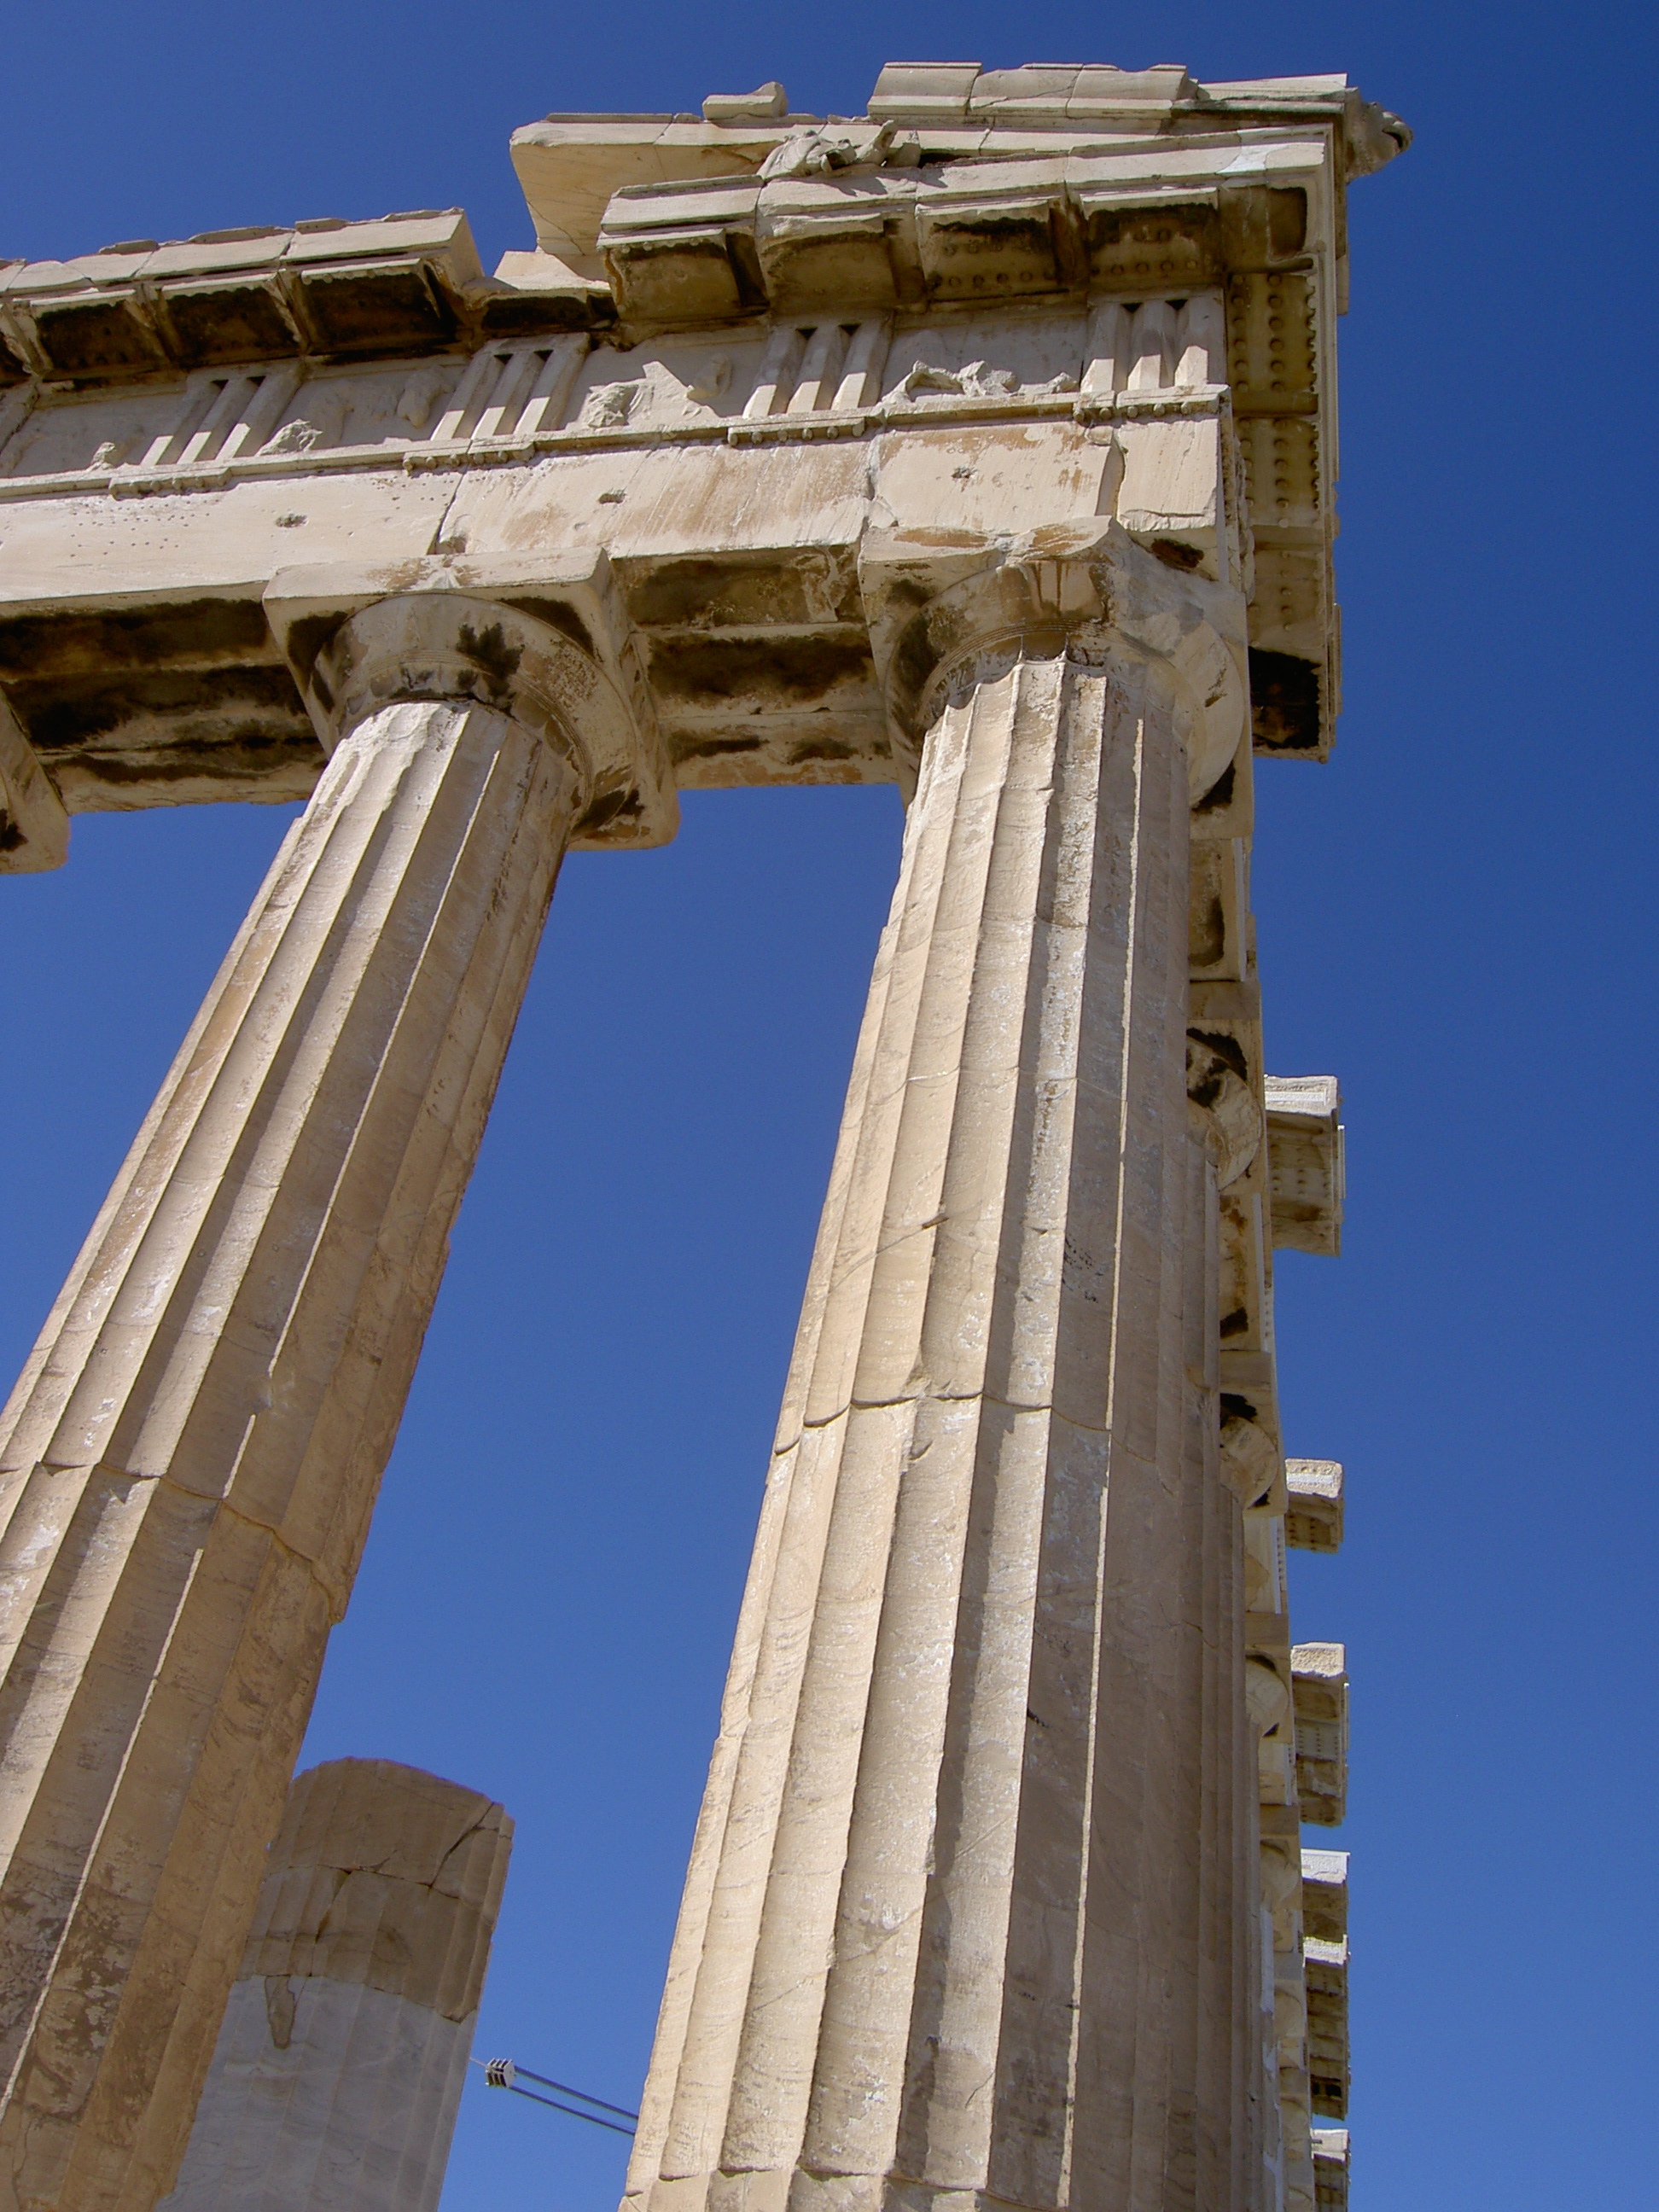
sky, ancient roman architecture, roman temple, column, ancient history, architecture, ancient greek temple, landmark, classical architecture, temple, history, ruins, building, place of worship, historic site, arch, ancient rome, monument